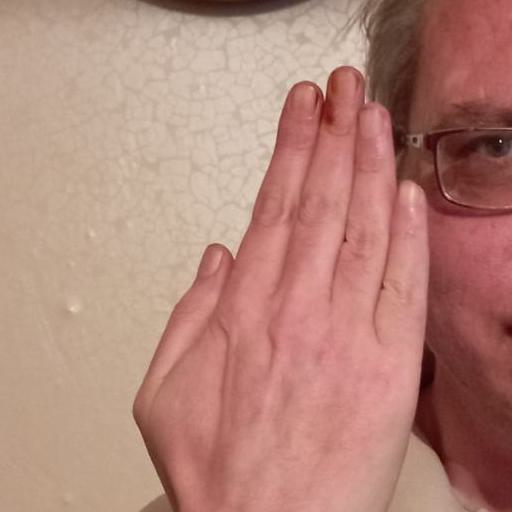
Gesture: stop_inverted